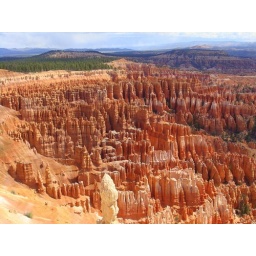
Hoodoos-red rocks standing like men in bowl shaped canyon